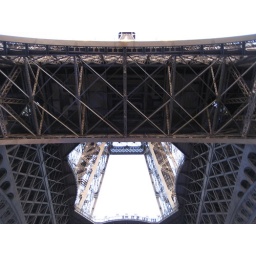
Der Eiffelturm von untern fotografiert. A photo of the Eiffel tower standing under it